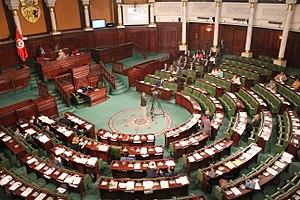
Le Bardo, Tunis, Tunisie باردو ، تونس العاصمة ، تونس
La Tunisie, en forme longue la République tunisienne, est un État d'Afrique du Nord bordé au nord et à l'est par la mer Méditerranée, à l'ouest par l'Algérie avec 965 kilomètres de frontière commune et au sud-sud-est par la Libye avec 459 kilomètres de frontière. Sa capitale Tunis est située dans le nord-est du pays, au fond du golfe du même nom. Plus de 30 % de la superficie du territoire est occupée par le désert du Sahara, le reste étant constitué de régions montagneuses et de plaines fertiles.